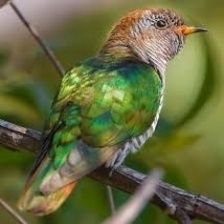
Species: AFRICAN EMERALD CUCKOO
Scientific name: CHRYSOCOCCYX CUPREUS